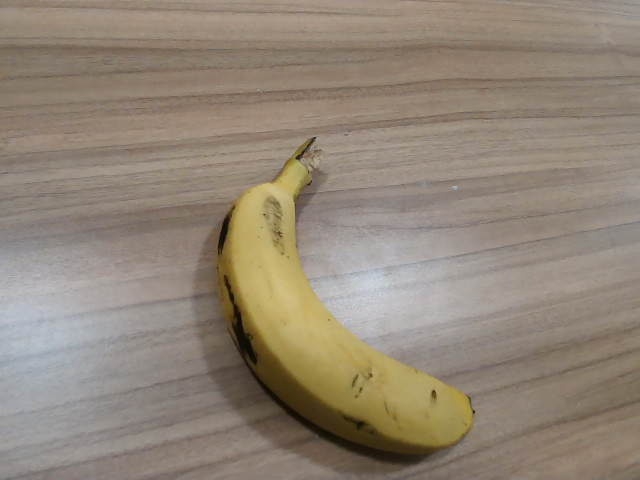
Label: Ripe_Banana